Heroes Den Bosch

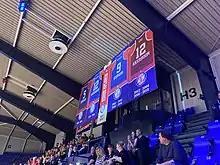
Retired numbers hanging in the Maaspoort

After many successful seasons by Nashua Den Bosch in the 1980s, a true basketball hall was built with the Maaspoort. The arena was opened on 3 September 1982 with a game against the NBA All-Stars.